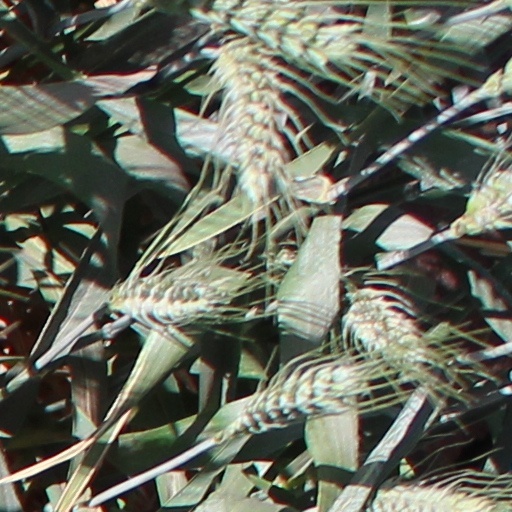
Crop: wheat